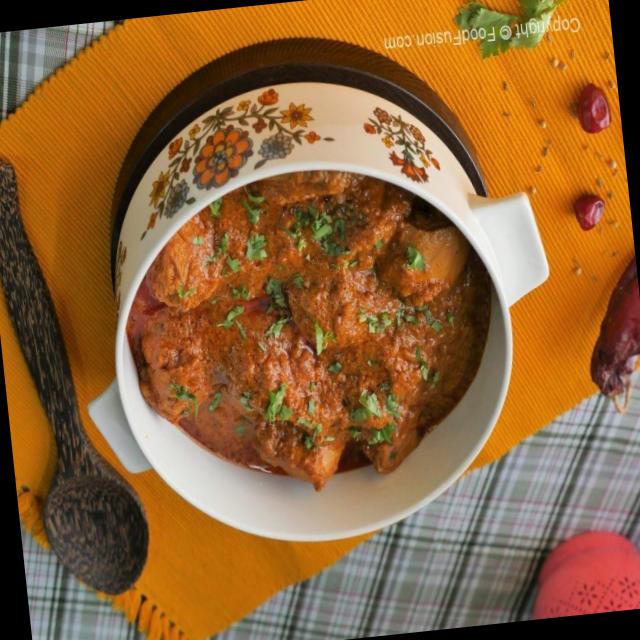
Dish: chicken_curry